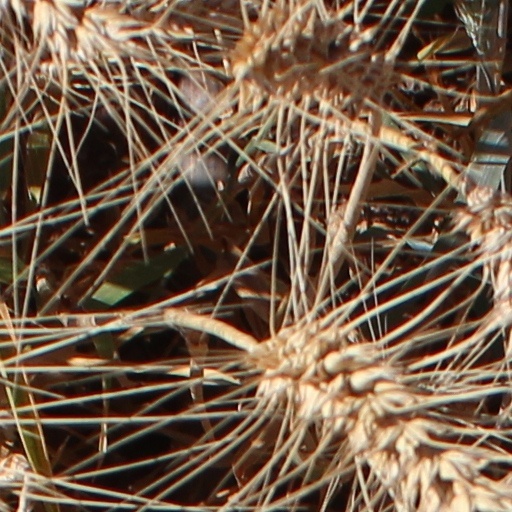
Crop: wheat